List of birds of Maine

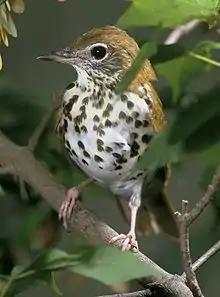
Wood thrush

The thrushes are a group of passerine birds that occur mainly but not exclusively in the Old World. They are plump, soft plumaged, small to medium-sized insectivores or sometimes omnivores, often feeding on the ground. Many have attractive songs. Thirteen species have been recorded in Maine.